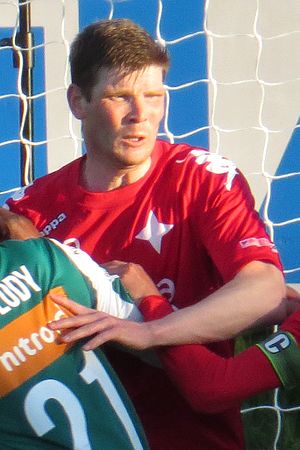
Tuomas Aho
Tuomas Aho er en Finsk fodboldspiller, der spiller i MyPa i Veikkausliiga. Udover MyPa har Aho også spillet i AGF og HJK Helsinki